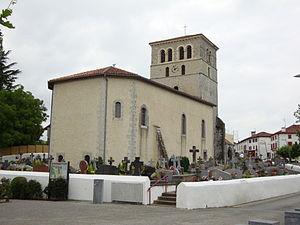
Irissarry est une commune française, située dans le département des Pyrénées-Atlantiques en région Nouvelle-Aquitaine.